John Backhouse

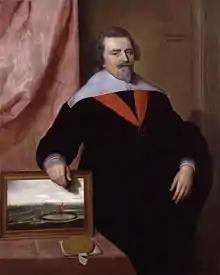

Sir John Backhouse, KB (1584 – 9 October 1649) was an English landowner and politician who sat in the House of Commons from 1625 to 1629. He supported the Royalist cause in the English Civil War.